Gallery of Beauties

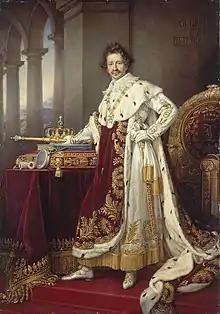
"Portrait of Ludwig I of Bavaria" by Joseph Karl Stieler, 1826

The idea of collecting paintings of beautiful women in a gallery was not an invention of Ludwig I, but seems to have originated in Italy. According to the earliest records, one of the dukes of Mantua is said to have owned such a collection in the 17th century. Something similar was reported at the courts of Ferdinand II, Archduke of Austria in , and Lorenzo Onofrio Colonna, 8th Prince of Paliano in Carnesino Castle.